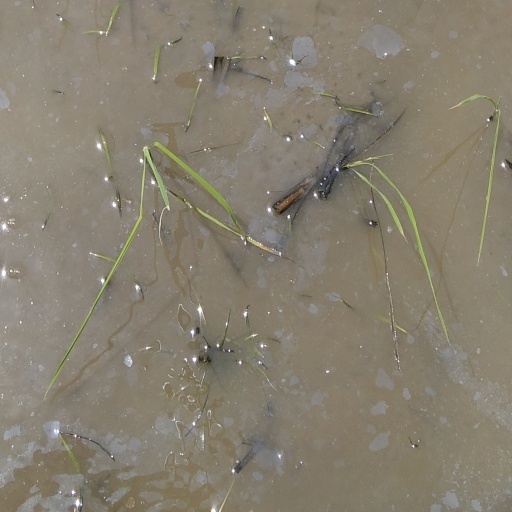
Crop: rice